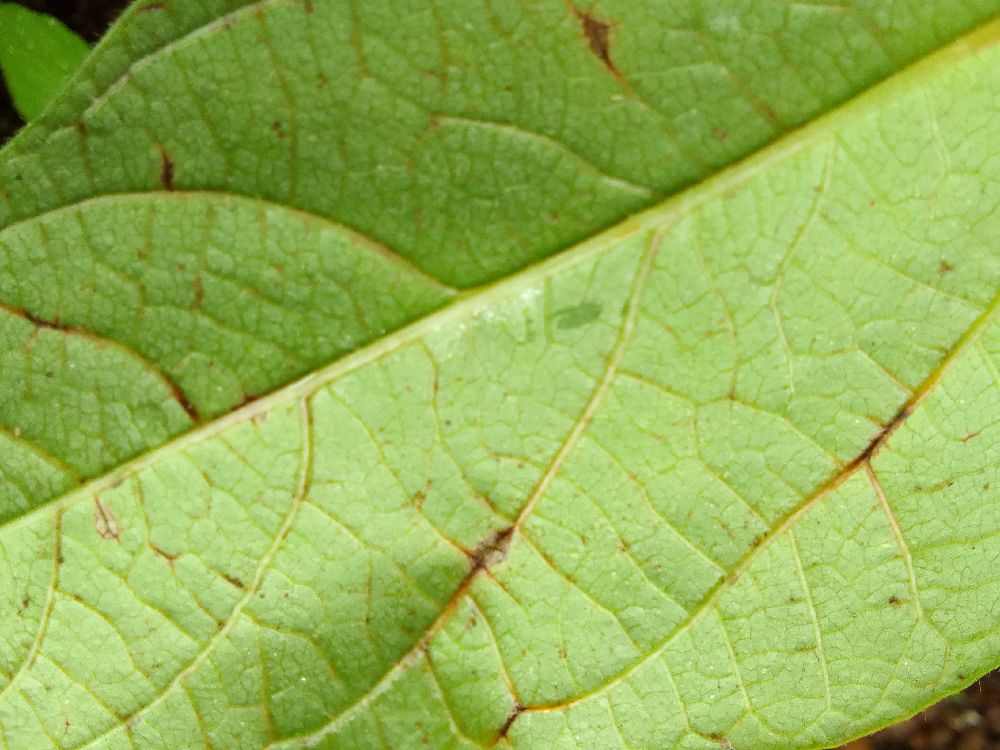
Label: anthracnose